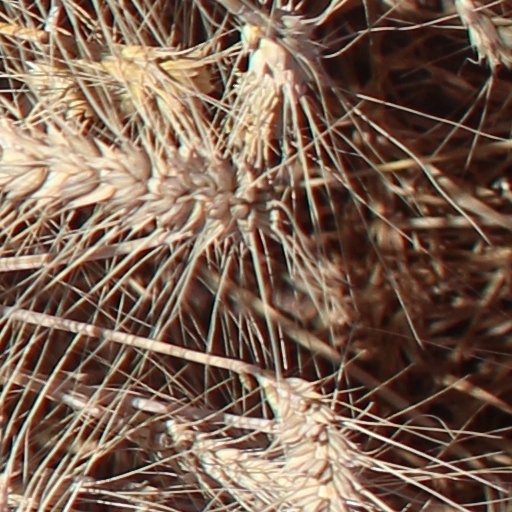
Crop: wheat